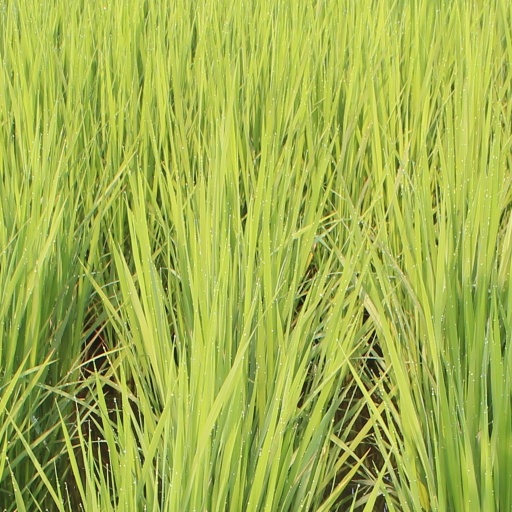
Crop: rice